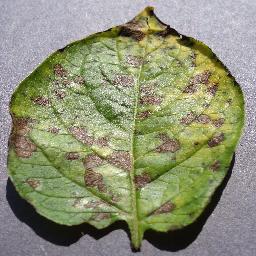
Etiqueta: Tizon_Temprano